Neeta Shah

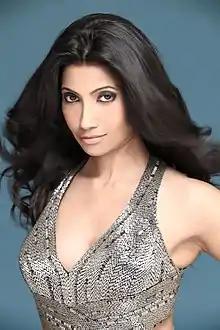

Neeta Shah, a chartered accountant, is an Indian Producer and an Author.